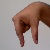
The image shows a hand gesture representing the letter 'Q' in Indian Sign Language.